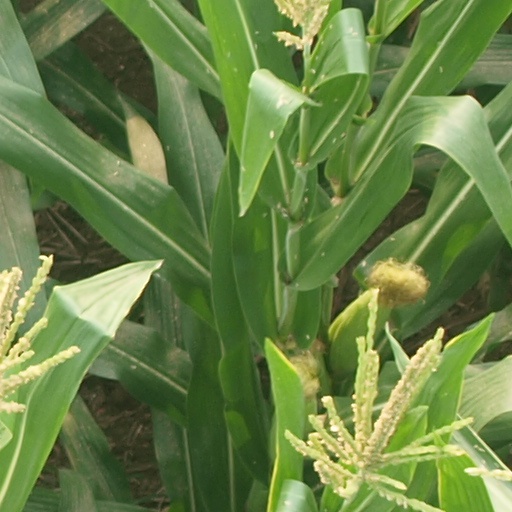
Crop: maize; corn